William Earle (slave trader)

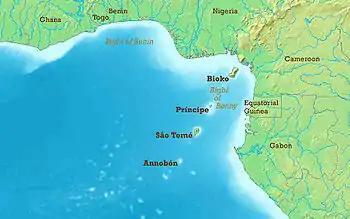
The Bight of Biafra was renamed the Bight of Bonny

William Earle's career in the slave trade began in 1748 as the captain of "Lucy", a 60-ton snow on a slaving voyage to buy enslaved people from West Africa and to sell them in St Kitts. He bought 240 enslaved people, of whom 197 survived the journey, 43 died and were thrown into the sea.